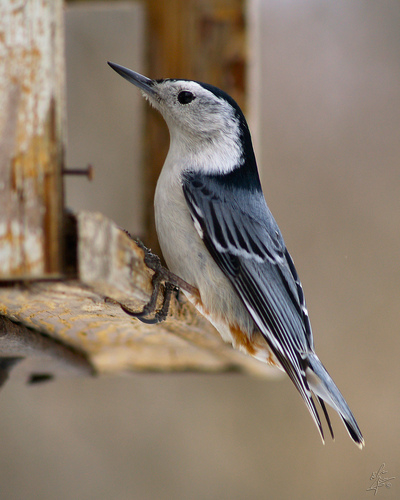
this small white cream breasted bird has a pointy thin beak with medium to dark gray wings and white wingbars.
a small bird that has long flat bill and a white breasta small bird with a black and white face, a black nape, a white belly and throat, and black covering the rest of its body.
a bird with a grey head, neck and belly. the crown and the nape is black. the wings are black with grey tipped coverts. the tarsus are brown and the feet are long and black.
this small bird has a blue top, a white underside with light-brown speckles around the flank.
a beautiful bird with a light-gray head and under-body, black on the top of its head, dark-gray wings and it also sports a short, straight bill.
this bird has wings that are blue and has a white belly
this small bird has a black crown with white cheek patch and nape, its beak is long and slender.
this black and white bird has a long skinny black bill.
the bird has a long skinny bill, black back and white belly.
Species: White Breasted Nuthatch